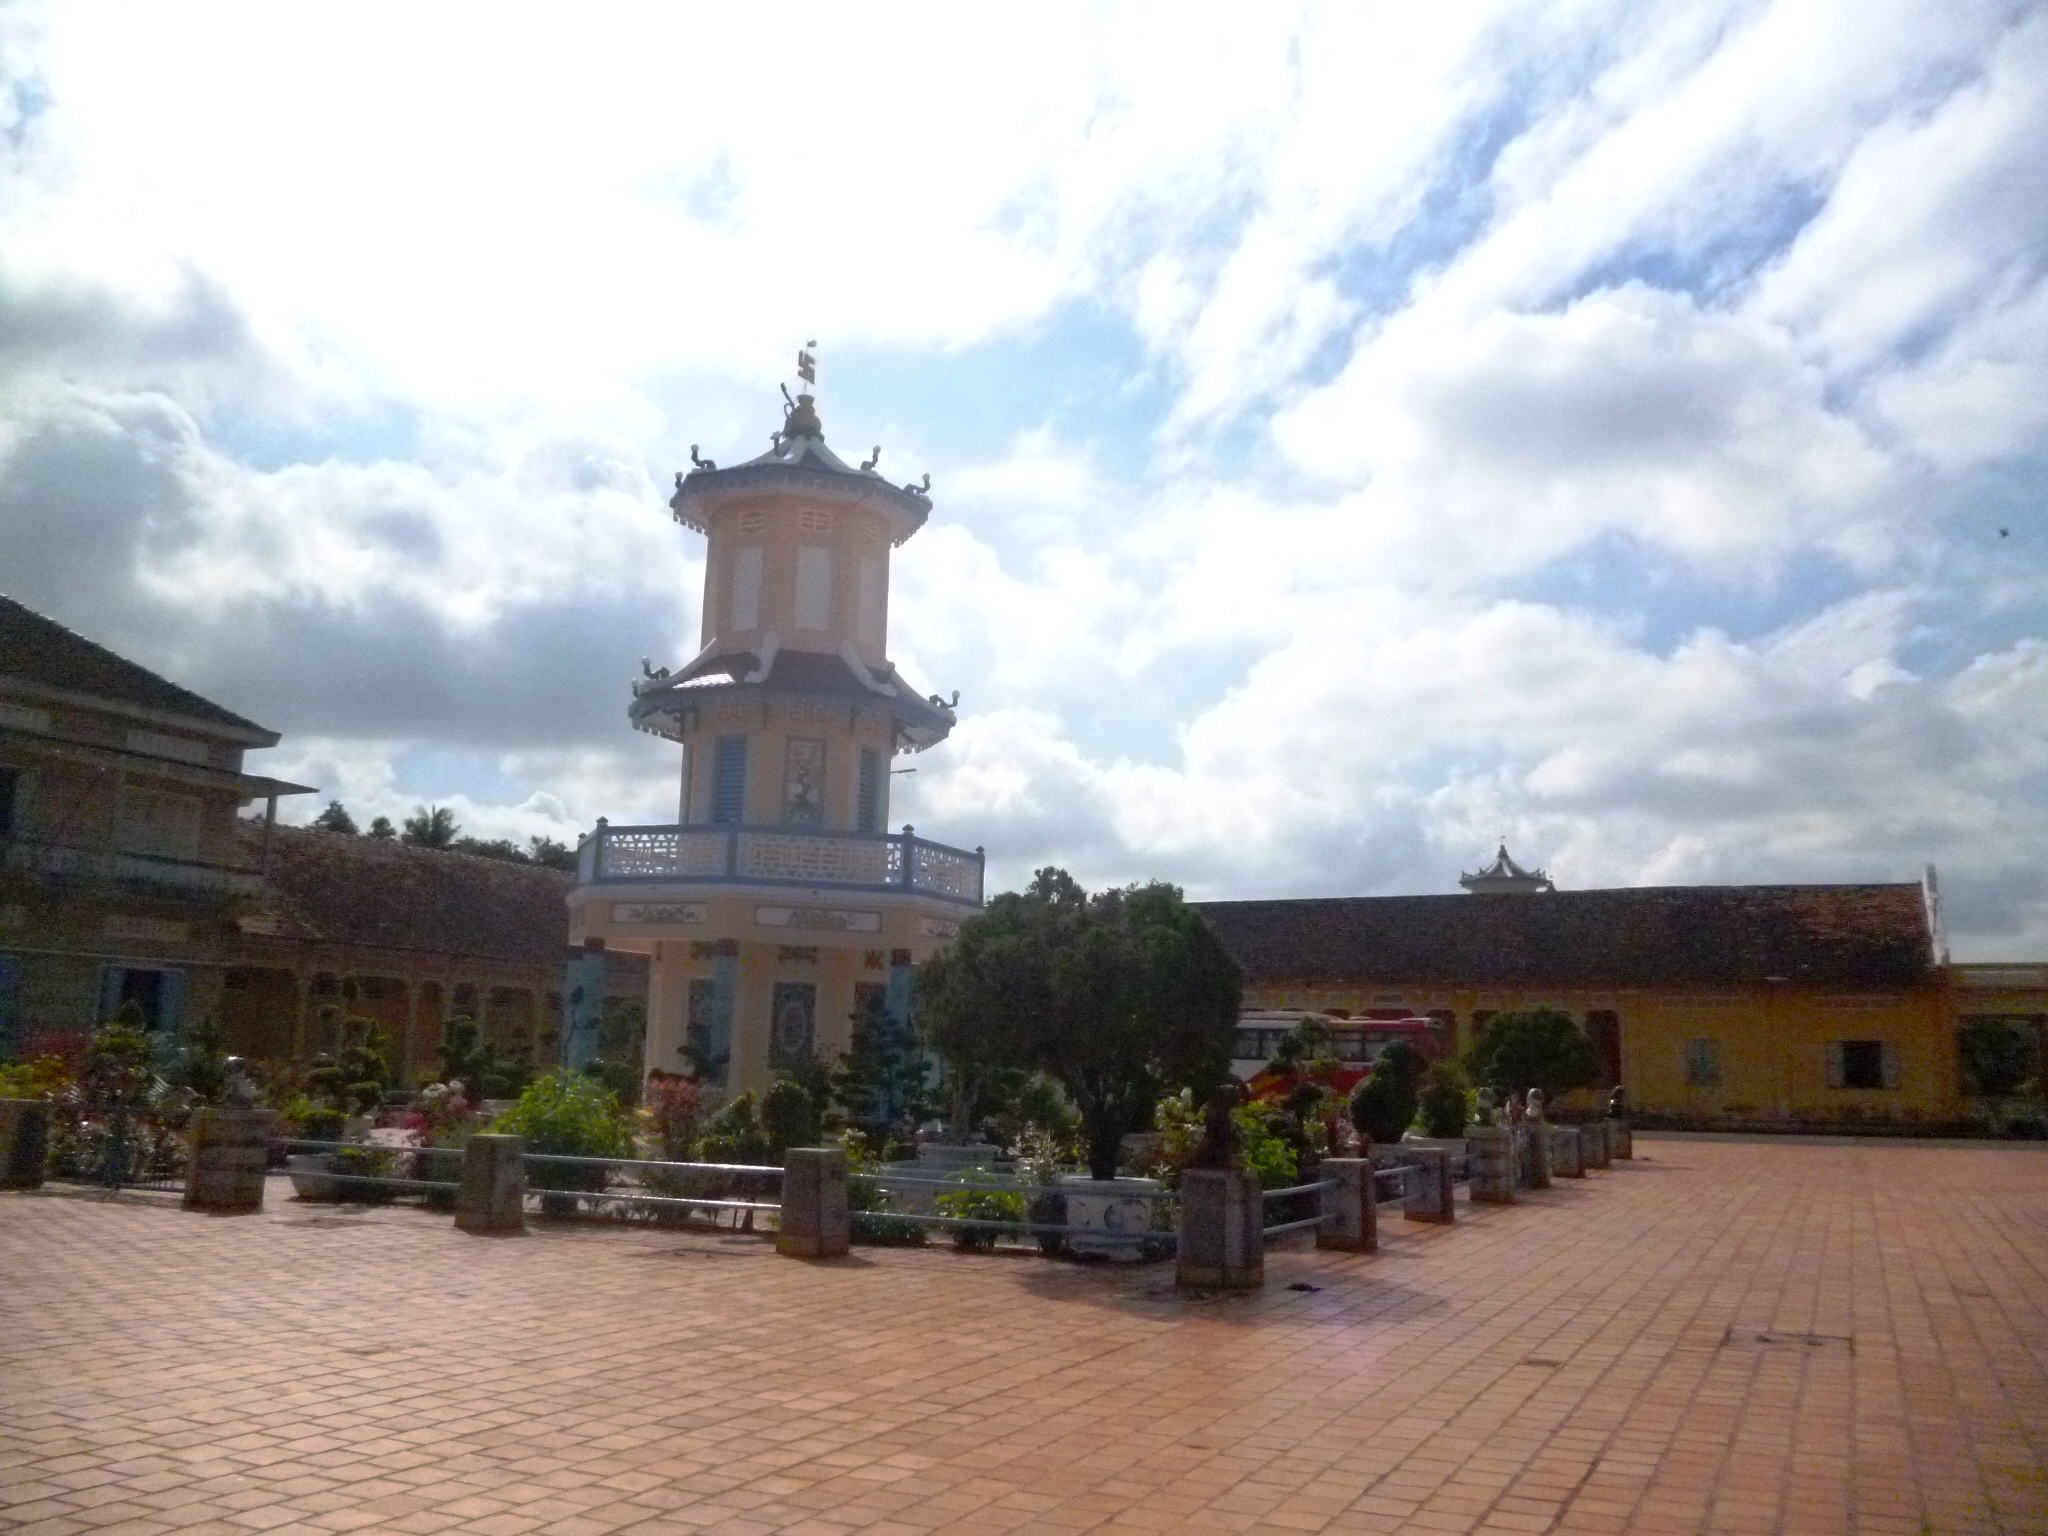
user: text: Sân chính trong hình được lát gạch có màu gì?
assistant: text: Sân chính trong hình được lát bằng gạch có màu đỏ gạch, tạo nên cảm giác ấm áp và quen thuộc của kiến trúc truyền thống Việt Nam. Màu sắc này cũng hài hòa với gam màu vàng và xanh của các công trình xung quanh.

user: text: Tòa tháp trung tâm trong hình có bao nhiêu tầng rõ rệt?
assistant: text: Tòa tháp trung tâm trong hình có ba tầng rõ rệt, với cấu trúc thu nhỏ dần về phía trên. Mỗi tầng đều có mái cong và chi tiết trang trí tinh xảo, tạo nên vẻ thanh thoát và nổi bật của công trình.

user: text: Cấu trúc kiến trúc trung tâm trong ảnh thường được gọi là gì trong các quần thể chùa hoặc đền thờ?
assistant: text: Cấu trúc kiến trúc trung tâm trong ảnh thường được gọi là tháp chuông hoặc lầu chuông/lầu trống trong các quần thể chùa hoặc đền thờ. Đây là dạng kiến trúc quen thuộc trong nhiều cơ sở tôn giáo ở Việt Nam, thường dùng cho các nghi lễ hoặc tạo điểm nhấn cảnh quan.

user: text: Dựa trên kiến trúc và bố cục tổng thể, đây có thể là một địa điểm mang ý nghĩa tôn giáo nào ở Việt Nam?
assistant: text: Dựa trên kiến trúc nhiều màu sắc, các họa tiết trang trí đặc trưng, cùng bố cục tổng thể có tượng thờ, vườn cảnh và khoảng sân rộng, nơi này nhiều khả năng là một công trình thuộc tôn giáo Cao Đài. Kiểu kiến trúc này mang đậm dấu ấn mỹ thuật và triết lý tôn giáo đặc trưng của đạo Cao Đài – một trong những tôn giáo bản địa lớn của Việt Nam.

user: text: Hãy mô tả mối quan hệ không gian giữa sân lát gạch, khu vườn và các tòa nhà chính trong ảnh.
assistant: text: Không gian giữa sân lát gạch, khu vườn và các tòa nhà chính tạo nên một tổng thể hài hòa: sân rộng mang lại sự trang nghiêm và thoáng đãng cho sinh hoạt cộng đồng, trong khi khu vườn với cây xanh và tiểu cảnh giúp làm mềm không gian và tạo sự thư thái. Các tòa nhà chính nằm bao quanh, làm khung cho công trình trung tâm, thể hiện tính quy hoạch chặt chẽ và trật tự, đồng thời nhấn mạnh vị trí quan trọng của tháp giữa trong tổng thể kiến trúc.